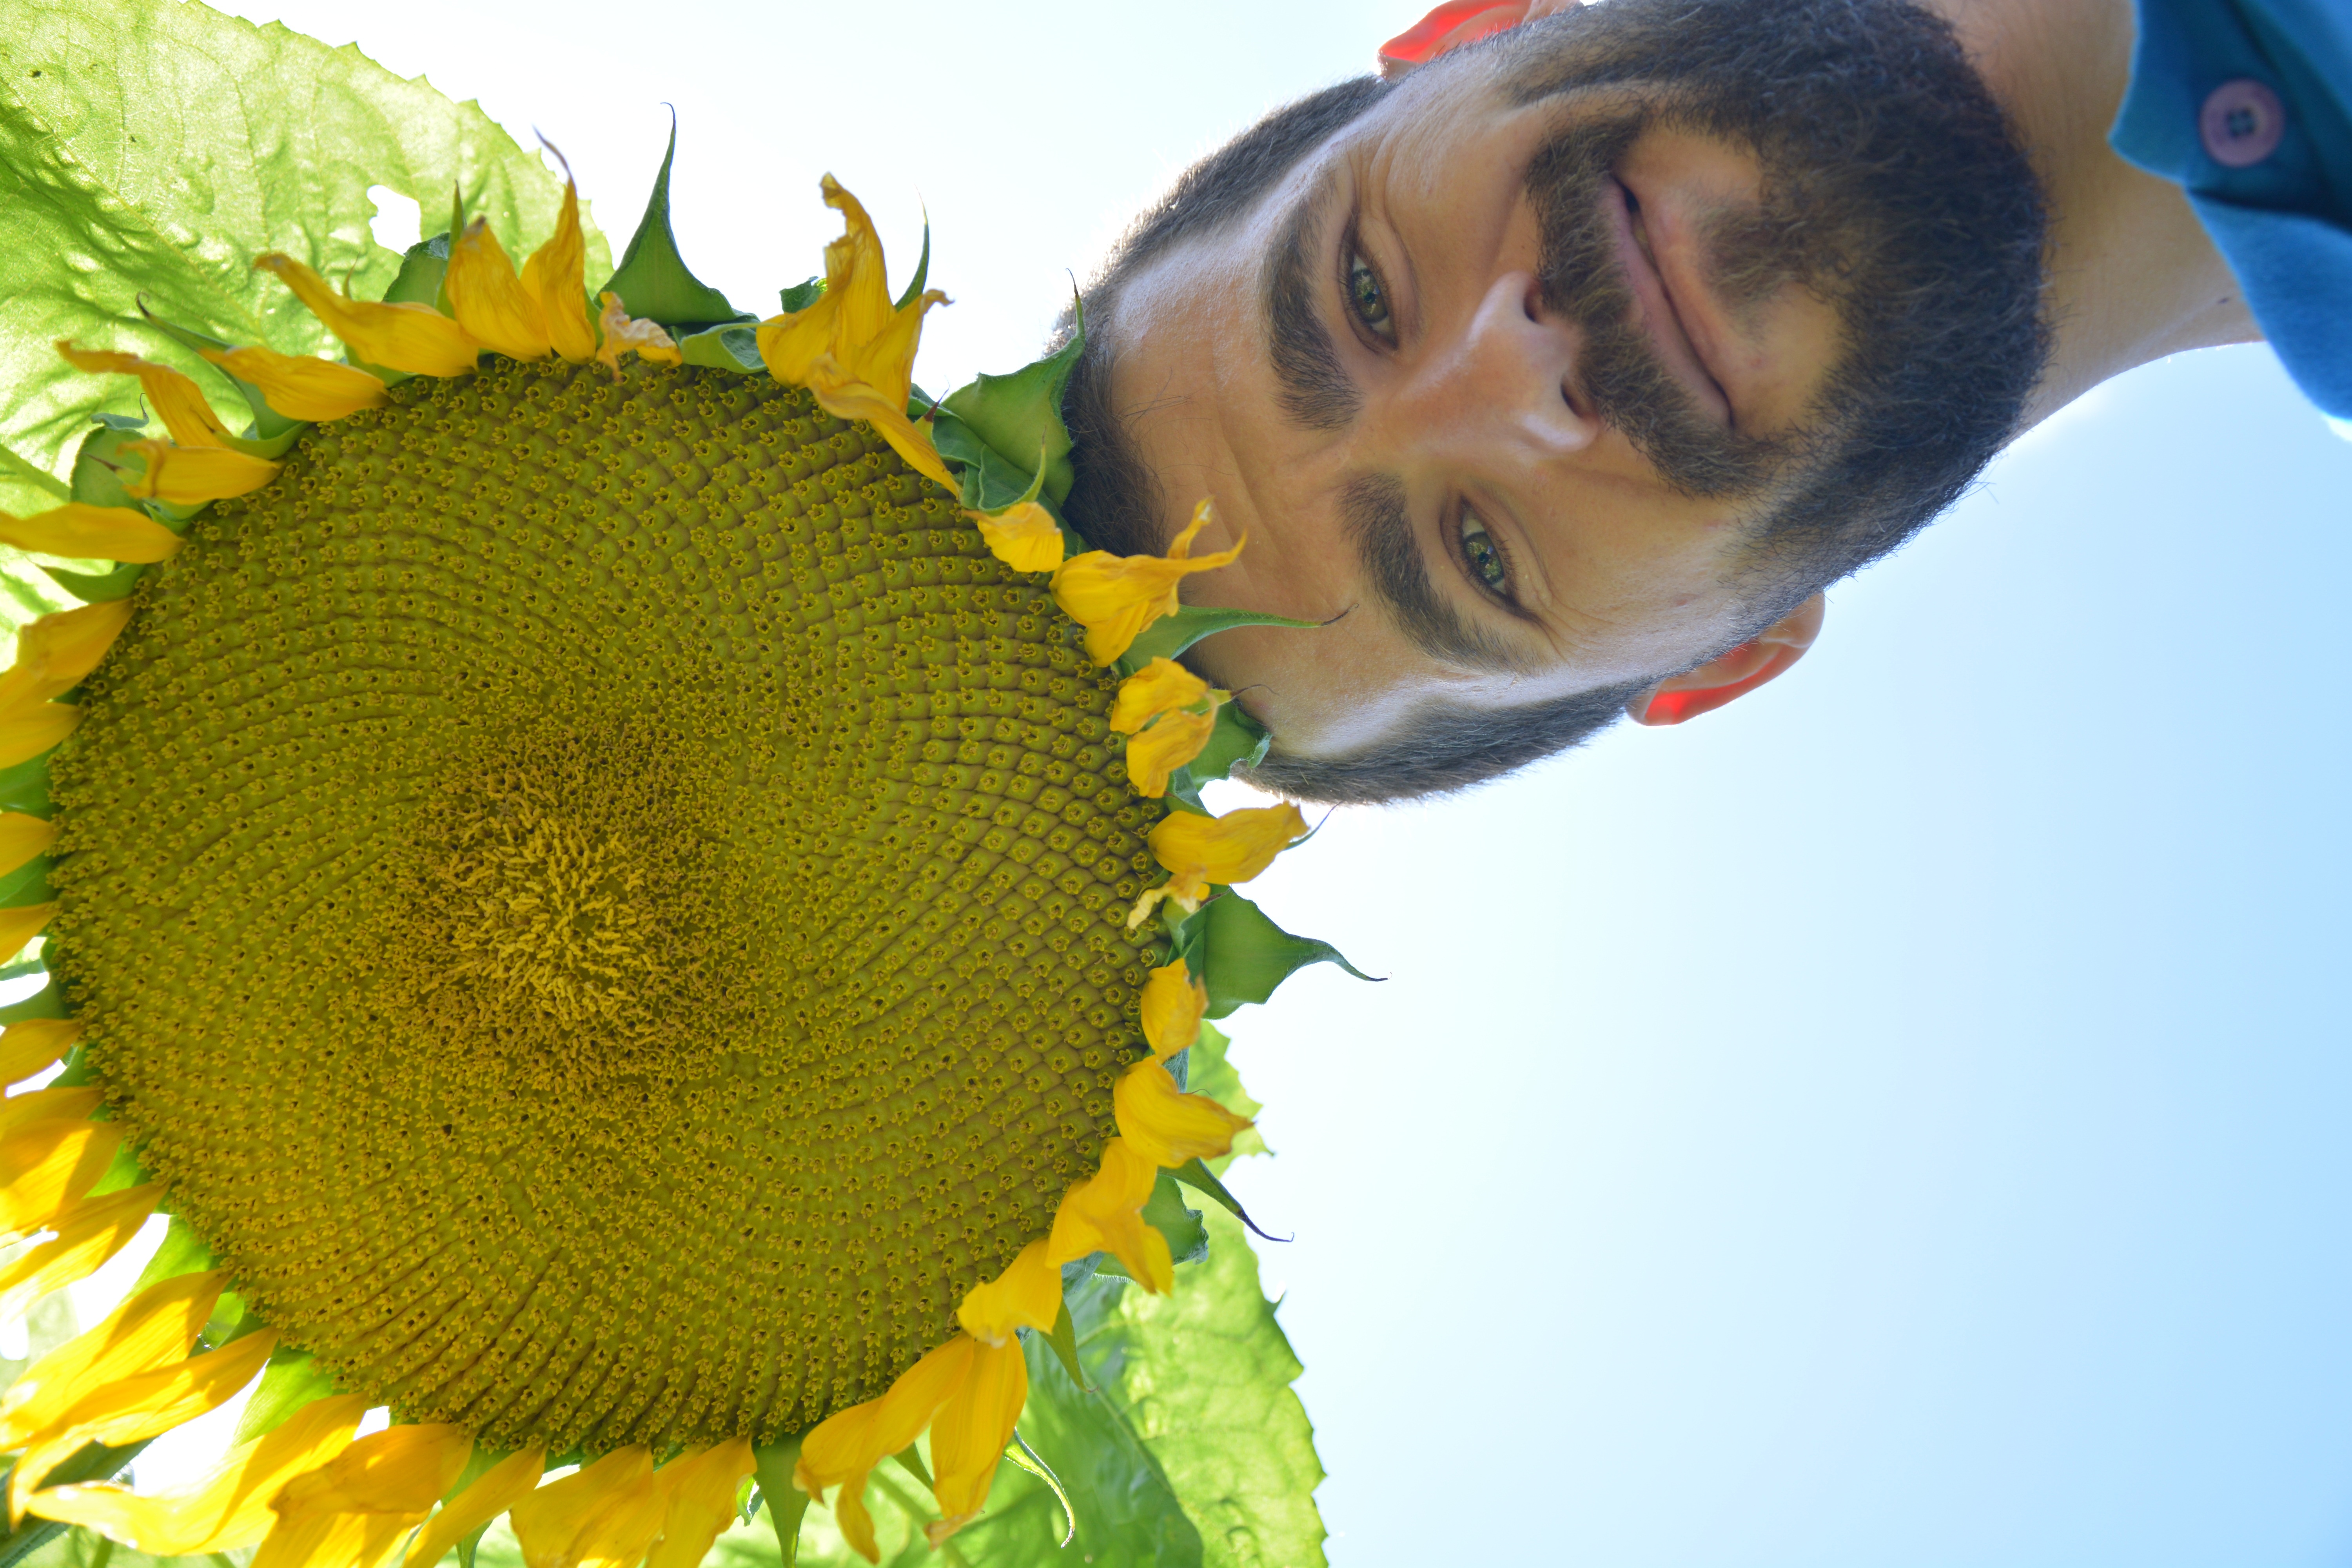
plant, flower, produce, botany, flora, solar, sunflower, face, day, flowering plant, daisy family, sunflower seed, men's, land plant